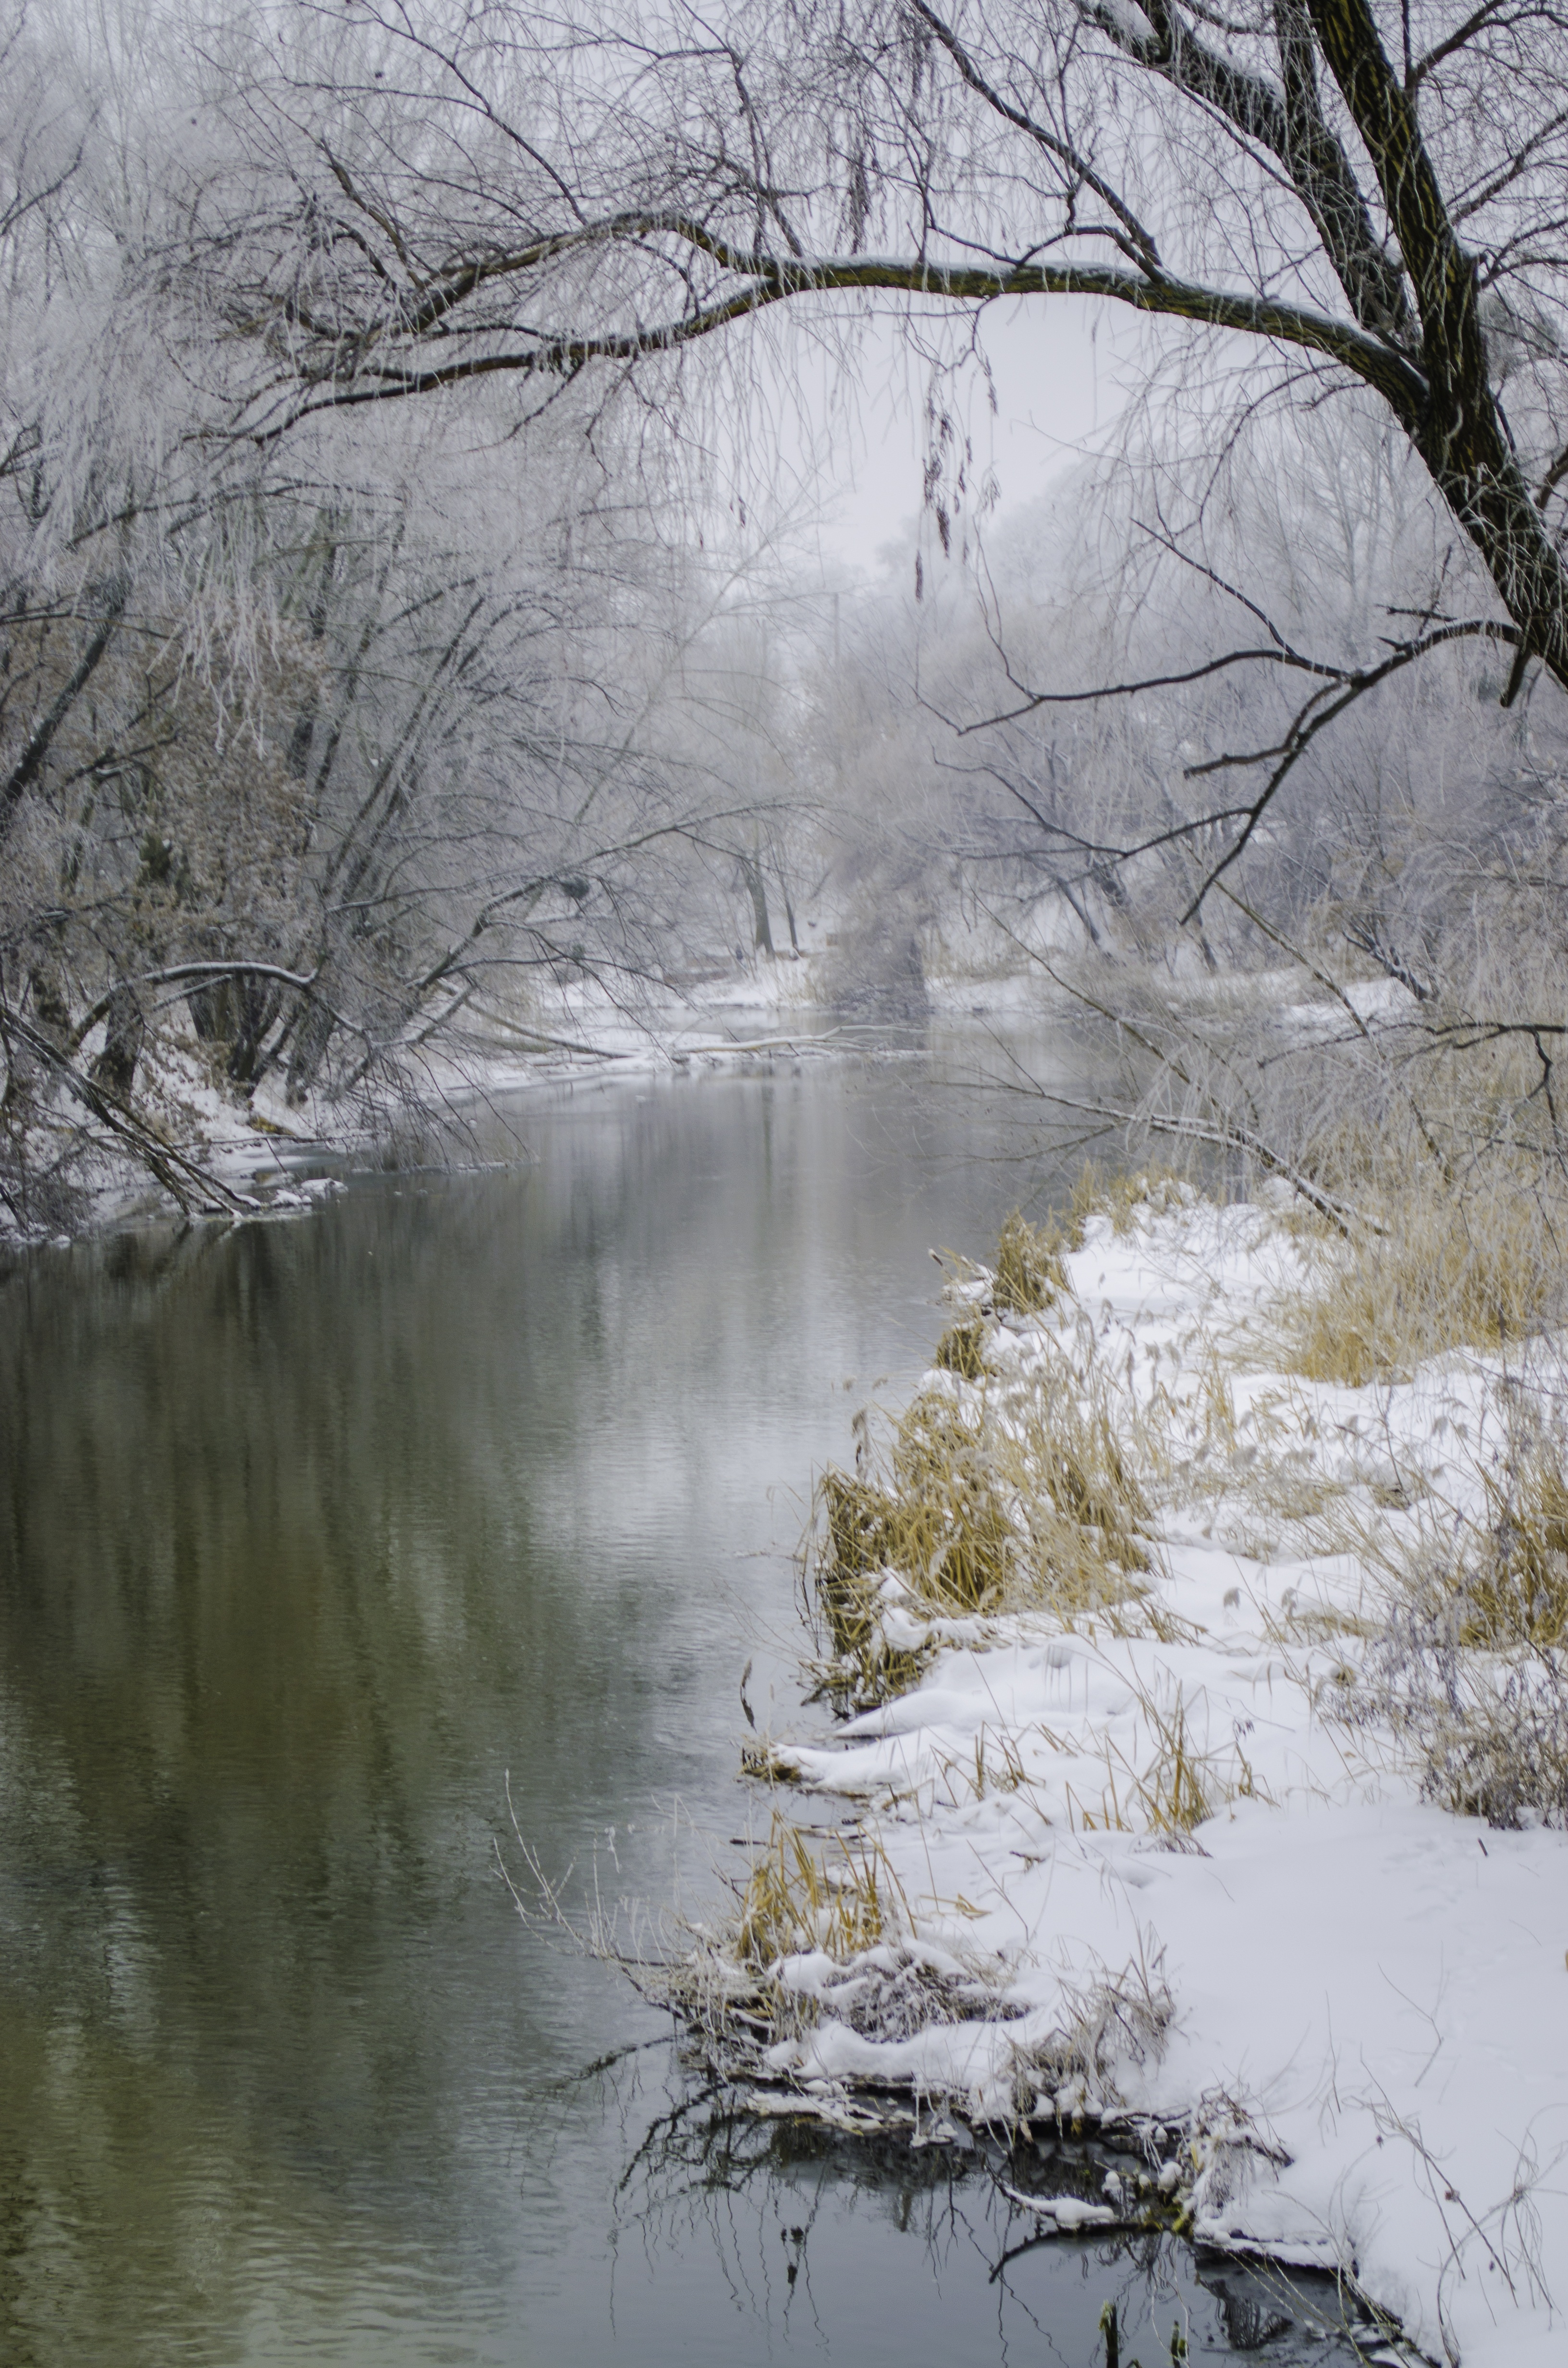
beach, tree, water, nature, grass, branch, snow, winter, plant, mist, leaf, lake, frost, river, pond, stream, ice, reflection, autumn, weather, season, plants, body of water, woodland, freezing, leann, atmospheric phenomenon, woody plant